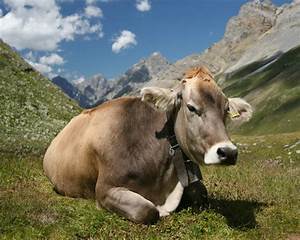
Label: mucca